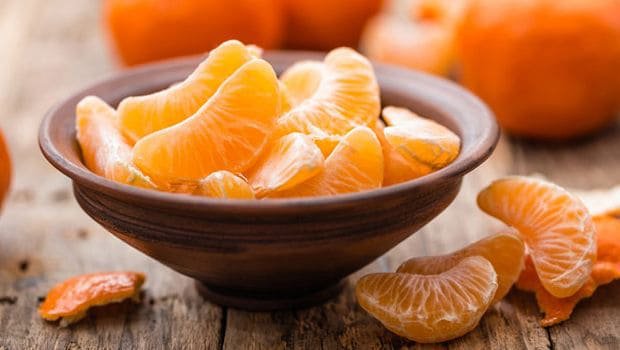
Label: Orange